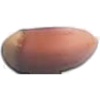
Label: Hazelnut 1